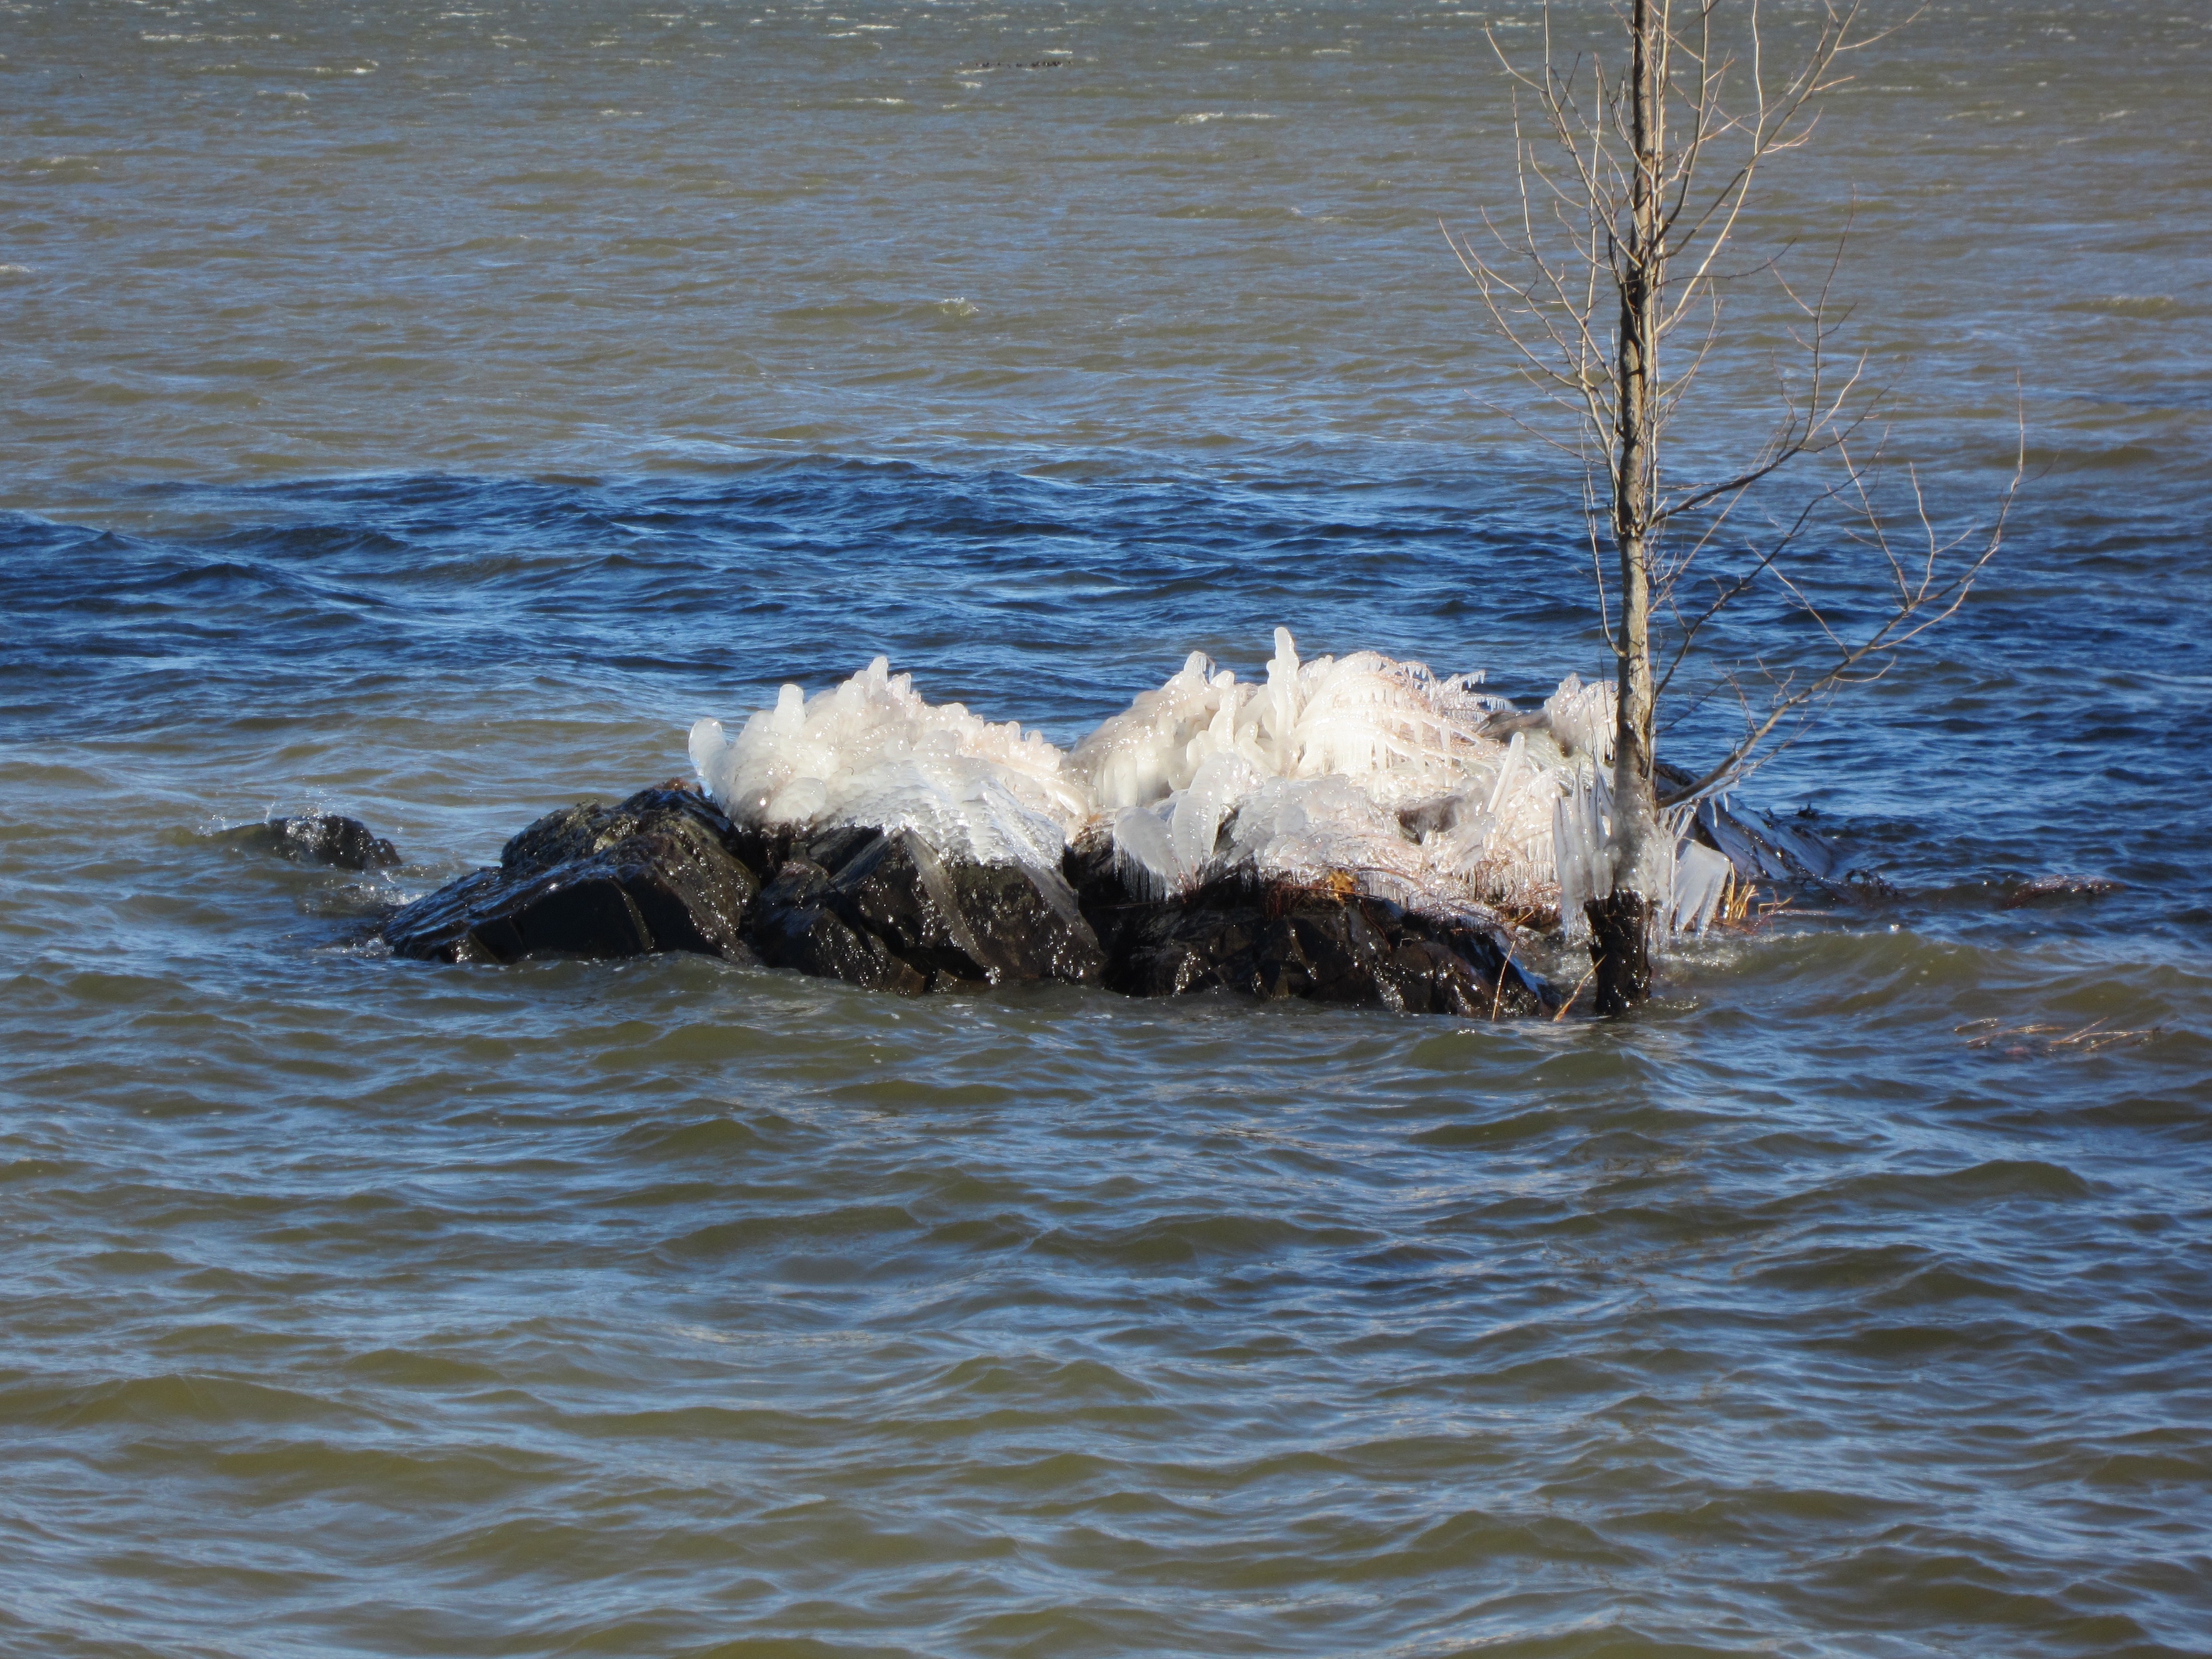
sea, coast, ocean, shore, wave, wildlife